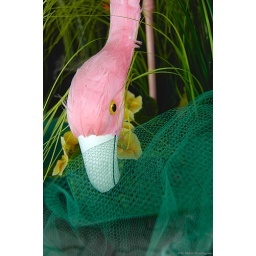
bird in the window d70 July 3